1968 Summer Paralympics

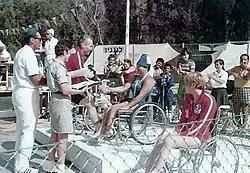

Lawn bowls was included in the program for the first time. In wheelchair basketball, a women's team event was added, as was a 100 m wheelchair race for men in athletics.